Chevrolet Fleetline

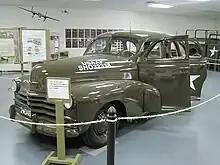
Military-use Chevrolet Fleetline

In the 1941 and 1942 model years, the 216 cubic inch inline-six "" engine was the only one offered. It produced 90 horsepower at 3,300 rpm, and in 1950 higher compression increased it to 92 horsepower. Also in 1950, a 235.5 cubic inch, single-barrel carburetor, six-cylinder engine producing was added. A Fleetline of this vintage could easily exceed without overdrive. In very early models, the transmission was a manual synchromesh three-speed, with vacuum-assisted shift, in which the "three-on-the-tree" shifter was able to be moved between gears by the slightest pressure on the lever. Third gear was direct, meaning the input and output are equal speeds. From 1950 through the 1952 final year of its production, an automatic transmission was offered, which was quite sluggish. Overdrive was a rare option. Connection to the third member rear-end was via an enclosed "torque tube" driveshaft. The brakes were hydraulic with all-wheel drums. In 1951, the brakes got larger. The master cylinder is below the floor connected on the frame rail, beneath the driver. Shock absorbers are of the lever type for the early years only. The windshield for all years is of a split, flat-glass type.